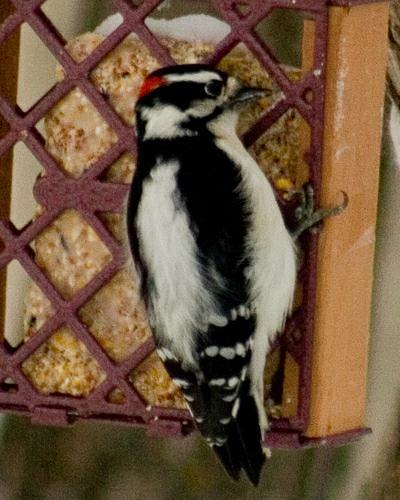
A photo of a downy woodpecker